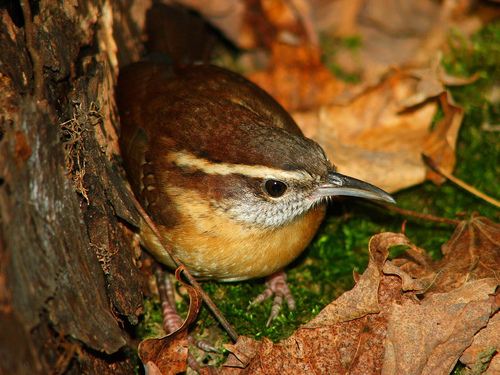
the bird has a medium sized bill that is grey.
this small round bird has brown feathers on top and yellow feathers on its belly.
a small bird with yellowish breast and a yellow nape and the head of the bird is small compared to its body
this brown winged bird has a head that is small compared to its body along with a tan colored belly.
this bird has a brown crown, a black eye, and a white superciliary
this particular bird has a orange breast and black secondaries and back
this bird has wings that are brown and has a yellow belly and long bill
this is a small brown bird that has a long curved beak, its throat and breast are a caramel-brown and it has white eyebrows.
this bird is brown in color, and has a black beak.
this bird has very dark brown fur with lighter on the bottom.
Species: Carolina Wren